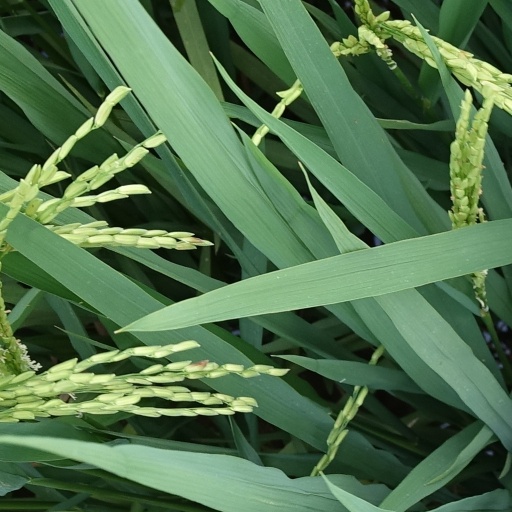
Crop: rice